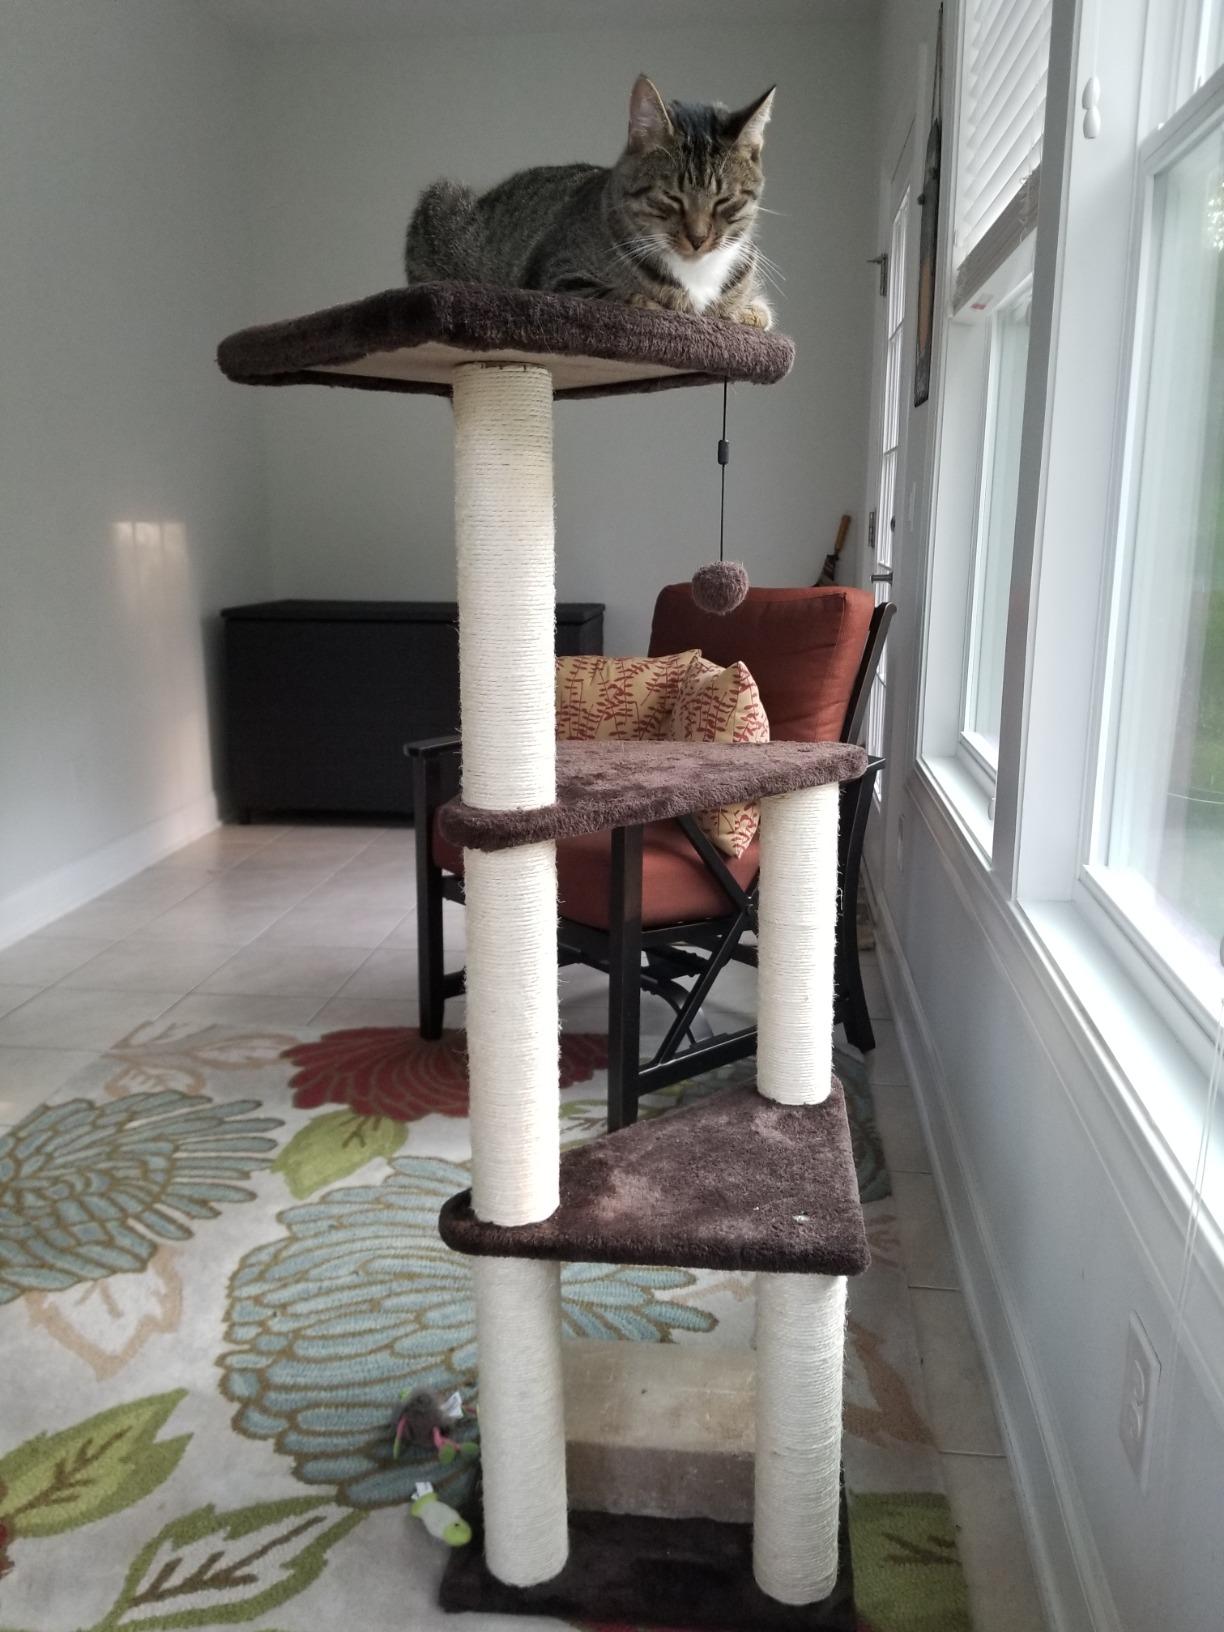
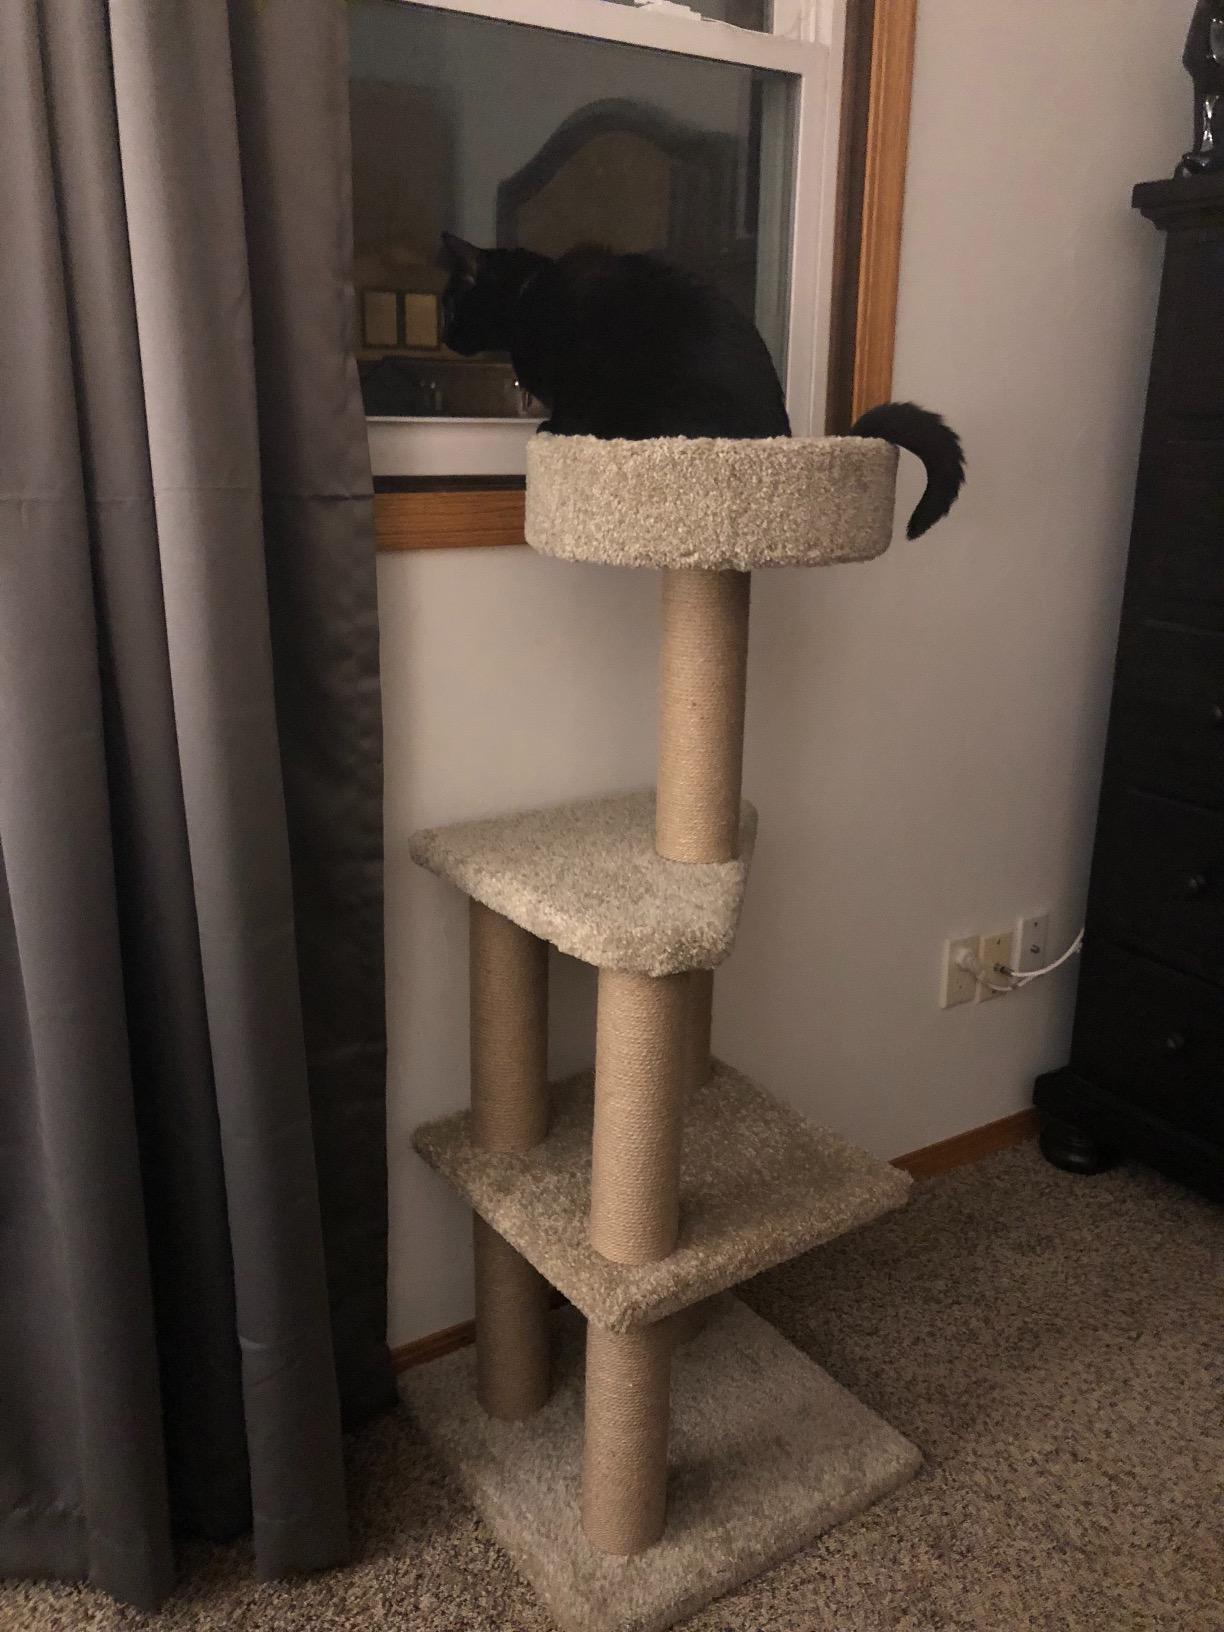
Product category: items_cat tree
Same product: no